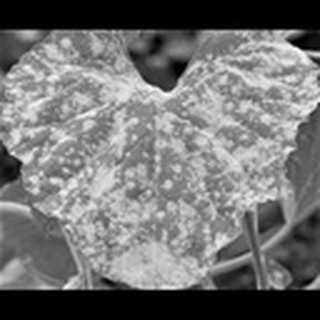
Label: cotton_powdery_mildew